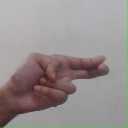
अक्षर: ह